Dry stone

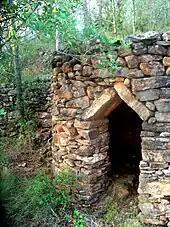
Dry stone shelter at Tales, Plana Baixa, Valencia, Spain, with its entrance topped by two slabs pitted against each other to form a triangular arch

The final layer on the top of the wall also consists of large stones, called "capstones", "coping stones" or "copes". As with the tie stones, the capstones span the entire width of the wall and prevent it breaking apart. In some areas, such as South Wales, there is a tradition of placing the coping stones on a final layer of flat stones slightly wider than the top of the wall proper ("coverbands").